San Gabriel Franciscan Convent, Cholula

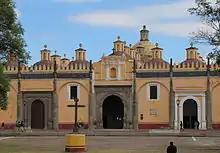
Front façade of the Capilla Real

The exterior is partially Gothic. The complex is surrounded by a wall with pointed merlons which separates it from the main plaza of the city. The atrium is very large, with most of the space located in front of the two chapels. There are two portals on the west atrium wall, one that leads into the main atrium space and chapels, used for the indigenous population in the very early colonial period and the other directly in front of the main church. In three corners of the atrium, there are chapels, called "capillas posas", with pinnacle roofs and simple arches which are closed off by railings. These were used for outdoor processions. The atrium cross was sculpted in 1668 and is identical to that in the atrium of the Nuestra Señora de los Remedios sanctuary. The façade of the main church is smooth and its corners are reinforced with diagonal buttresses. This façade has been altered over time with the additions of a bell gable and a Baroque tower. The tower contains arched windows, columns and a small dome topped by an iron cross. The main portal is sculpted in sandstone in Renaissance style. The main doors are of wood and contain metal studs with different designs. The north portal has richer ornamentation. The bell tower suffered some damage in the September, 2017 earthquake.